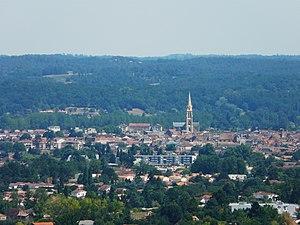
La ville de Bergerac vue depuis la route départementale 17, Dordogne, France.